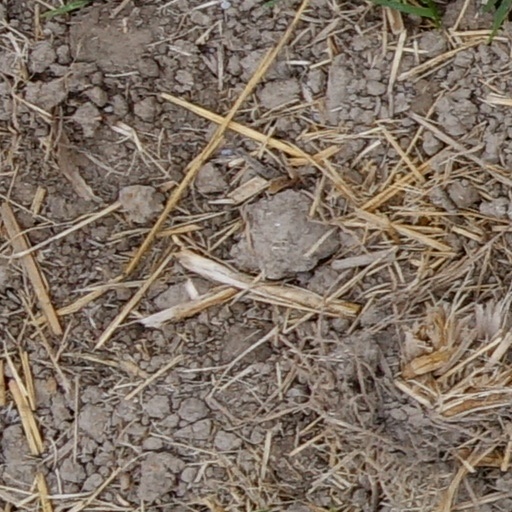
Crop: wheat